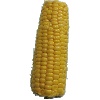
Label: Corn 1